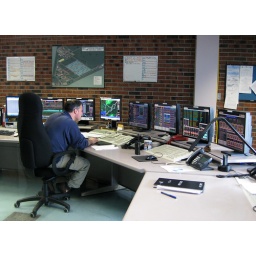
Operator at the waste water treatment plant in Montreal